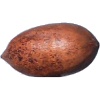
Label: nut_pecan